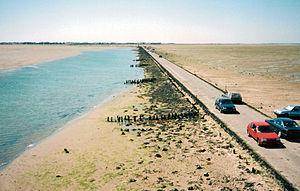
Le passage du Gois ou Gôa est une chaussée submersible située dans la baie de Bourgneuf, où elle relie l'île de Noirmoutier au continent, dans le département français de la Vendée. Le passage n'est praticable en voiture, à bicyclette ou à pied qu'à marée basse car il est recouvert à marée haute. Il existe d'autres sites de ce type, mais le caractère unique du Gois est son exceptionnelle longueur : 4,125 kilomètres. Suivant le coefficient de la marée, la hauteur d'eau qui le recouvre à marée haute varie de 1,30 mètre à 4 mètres.
Cet article recense les sites naturels protégés en Vendée.